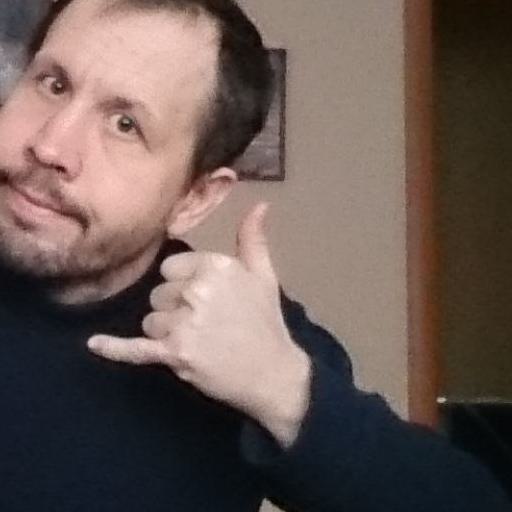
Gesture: call